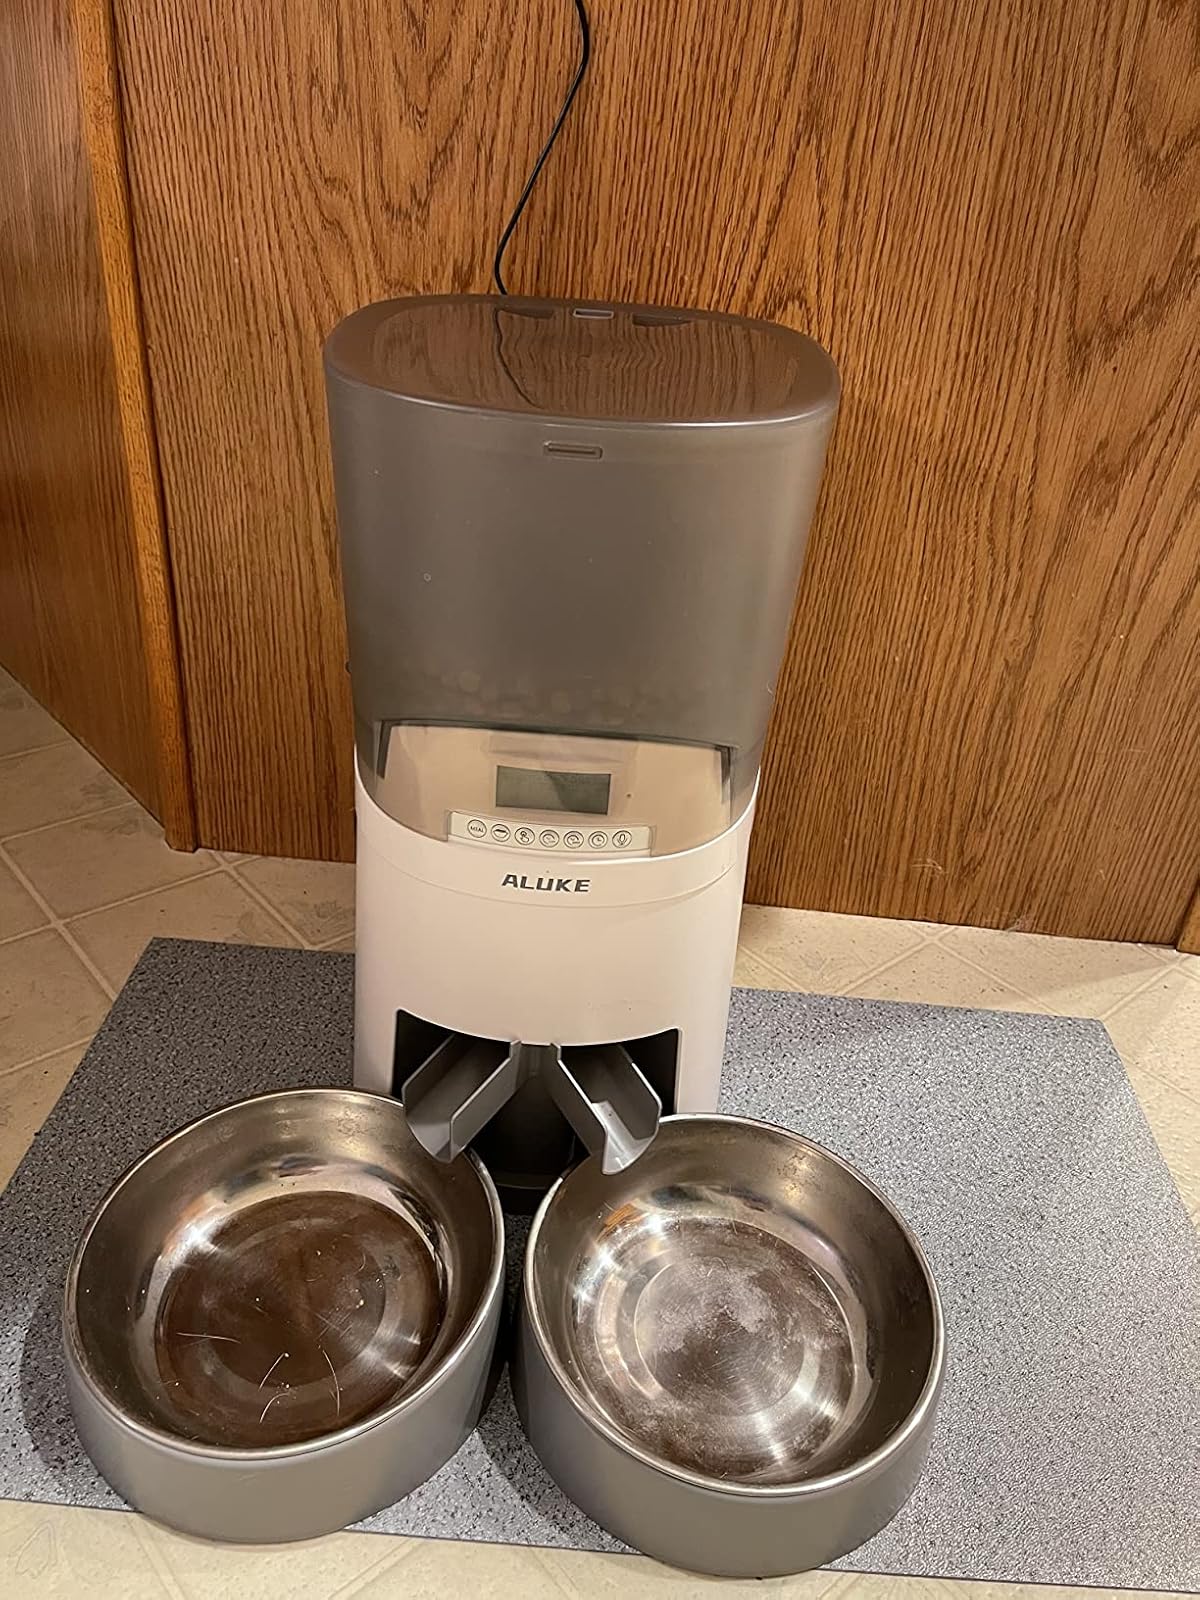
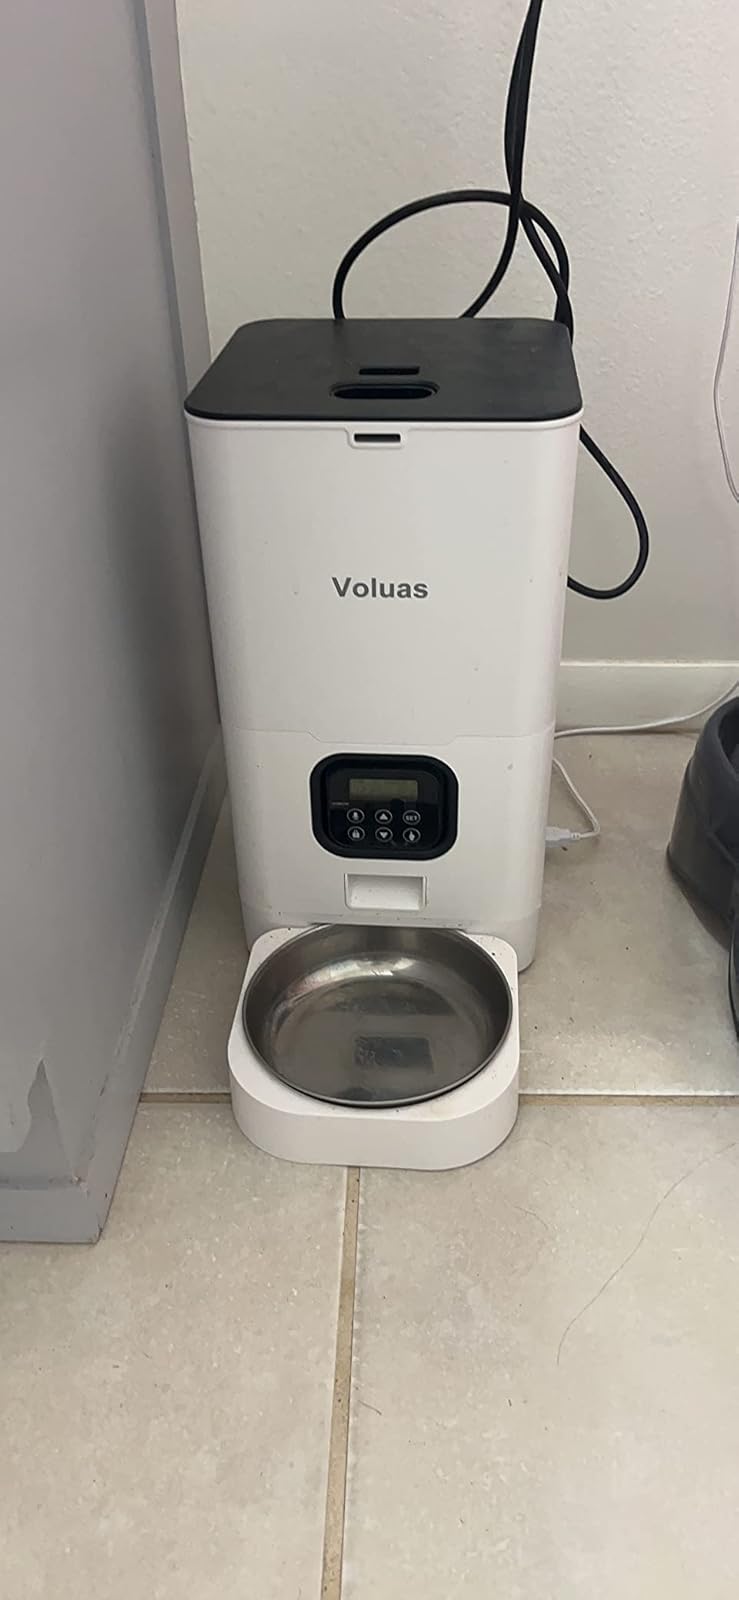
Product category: items_feeder
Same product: no